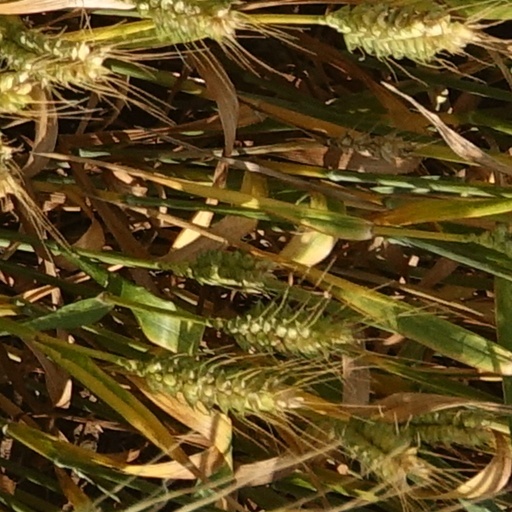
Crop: wheat